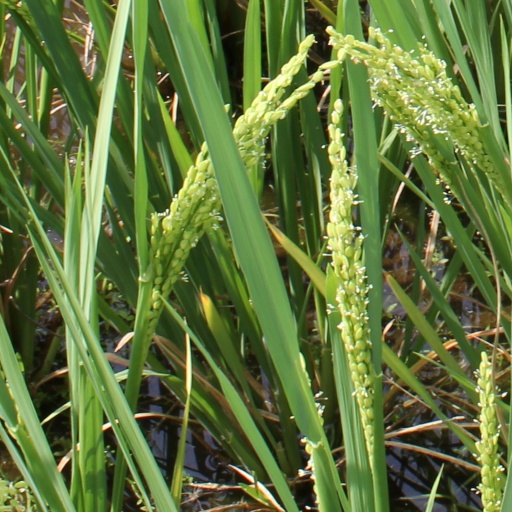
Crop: rice